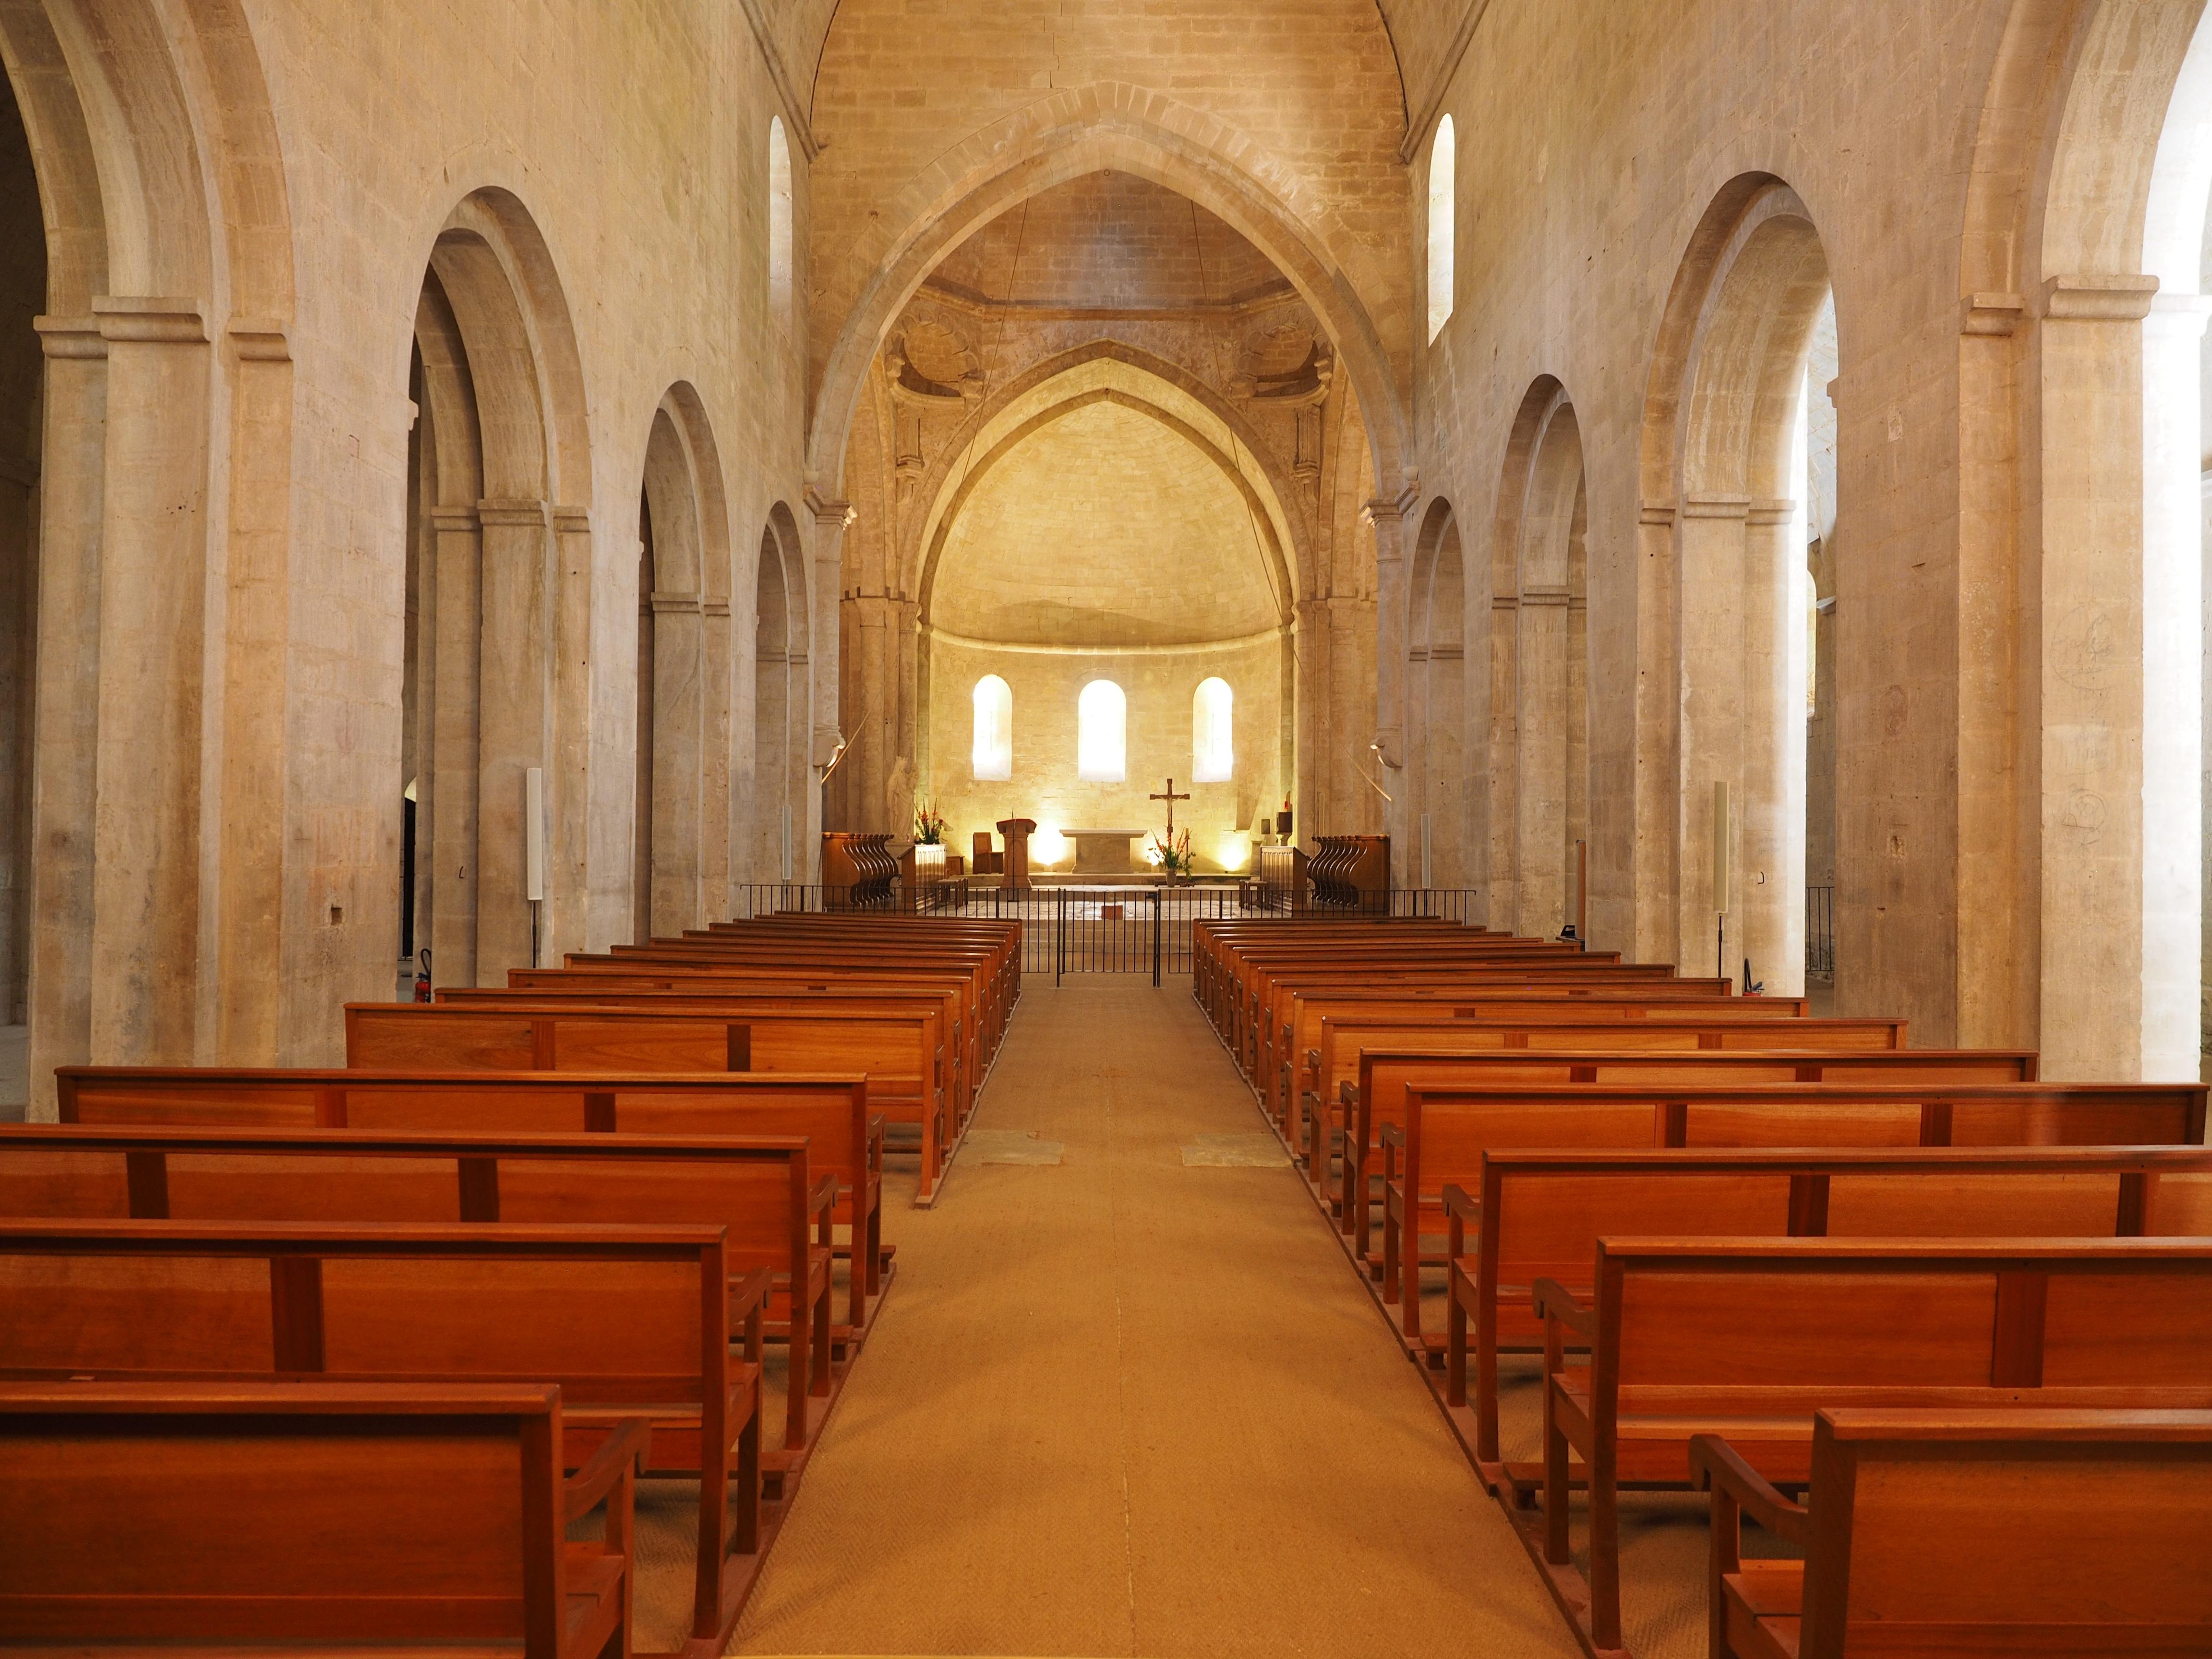
architecture, building, france, church, cathedral, chapel, place of worship, aisle, monastery, synagogue, nave, abbey, vaucluse, gordes, department of vaucluse, abbaye de's nanque, notre dame de's nanque, the order of cistercians, cistercian monks, s nanque abbey, zisterzienser, abbey church, bistum avignon, presbyter